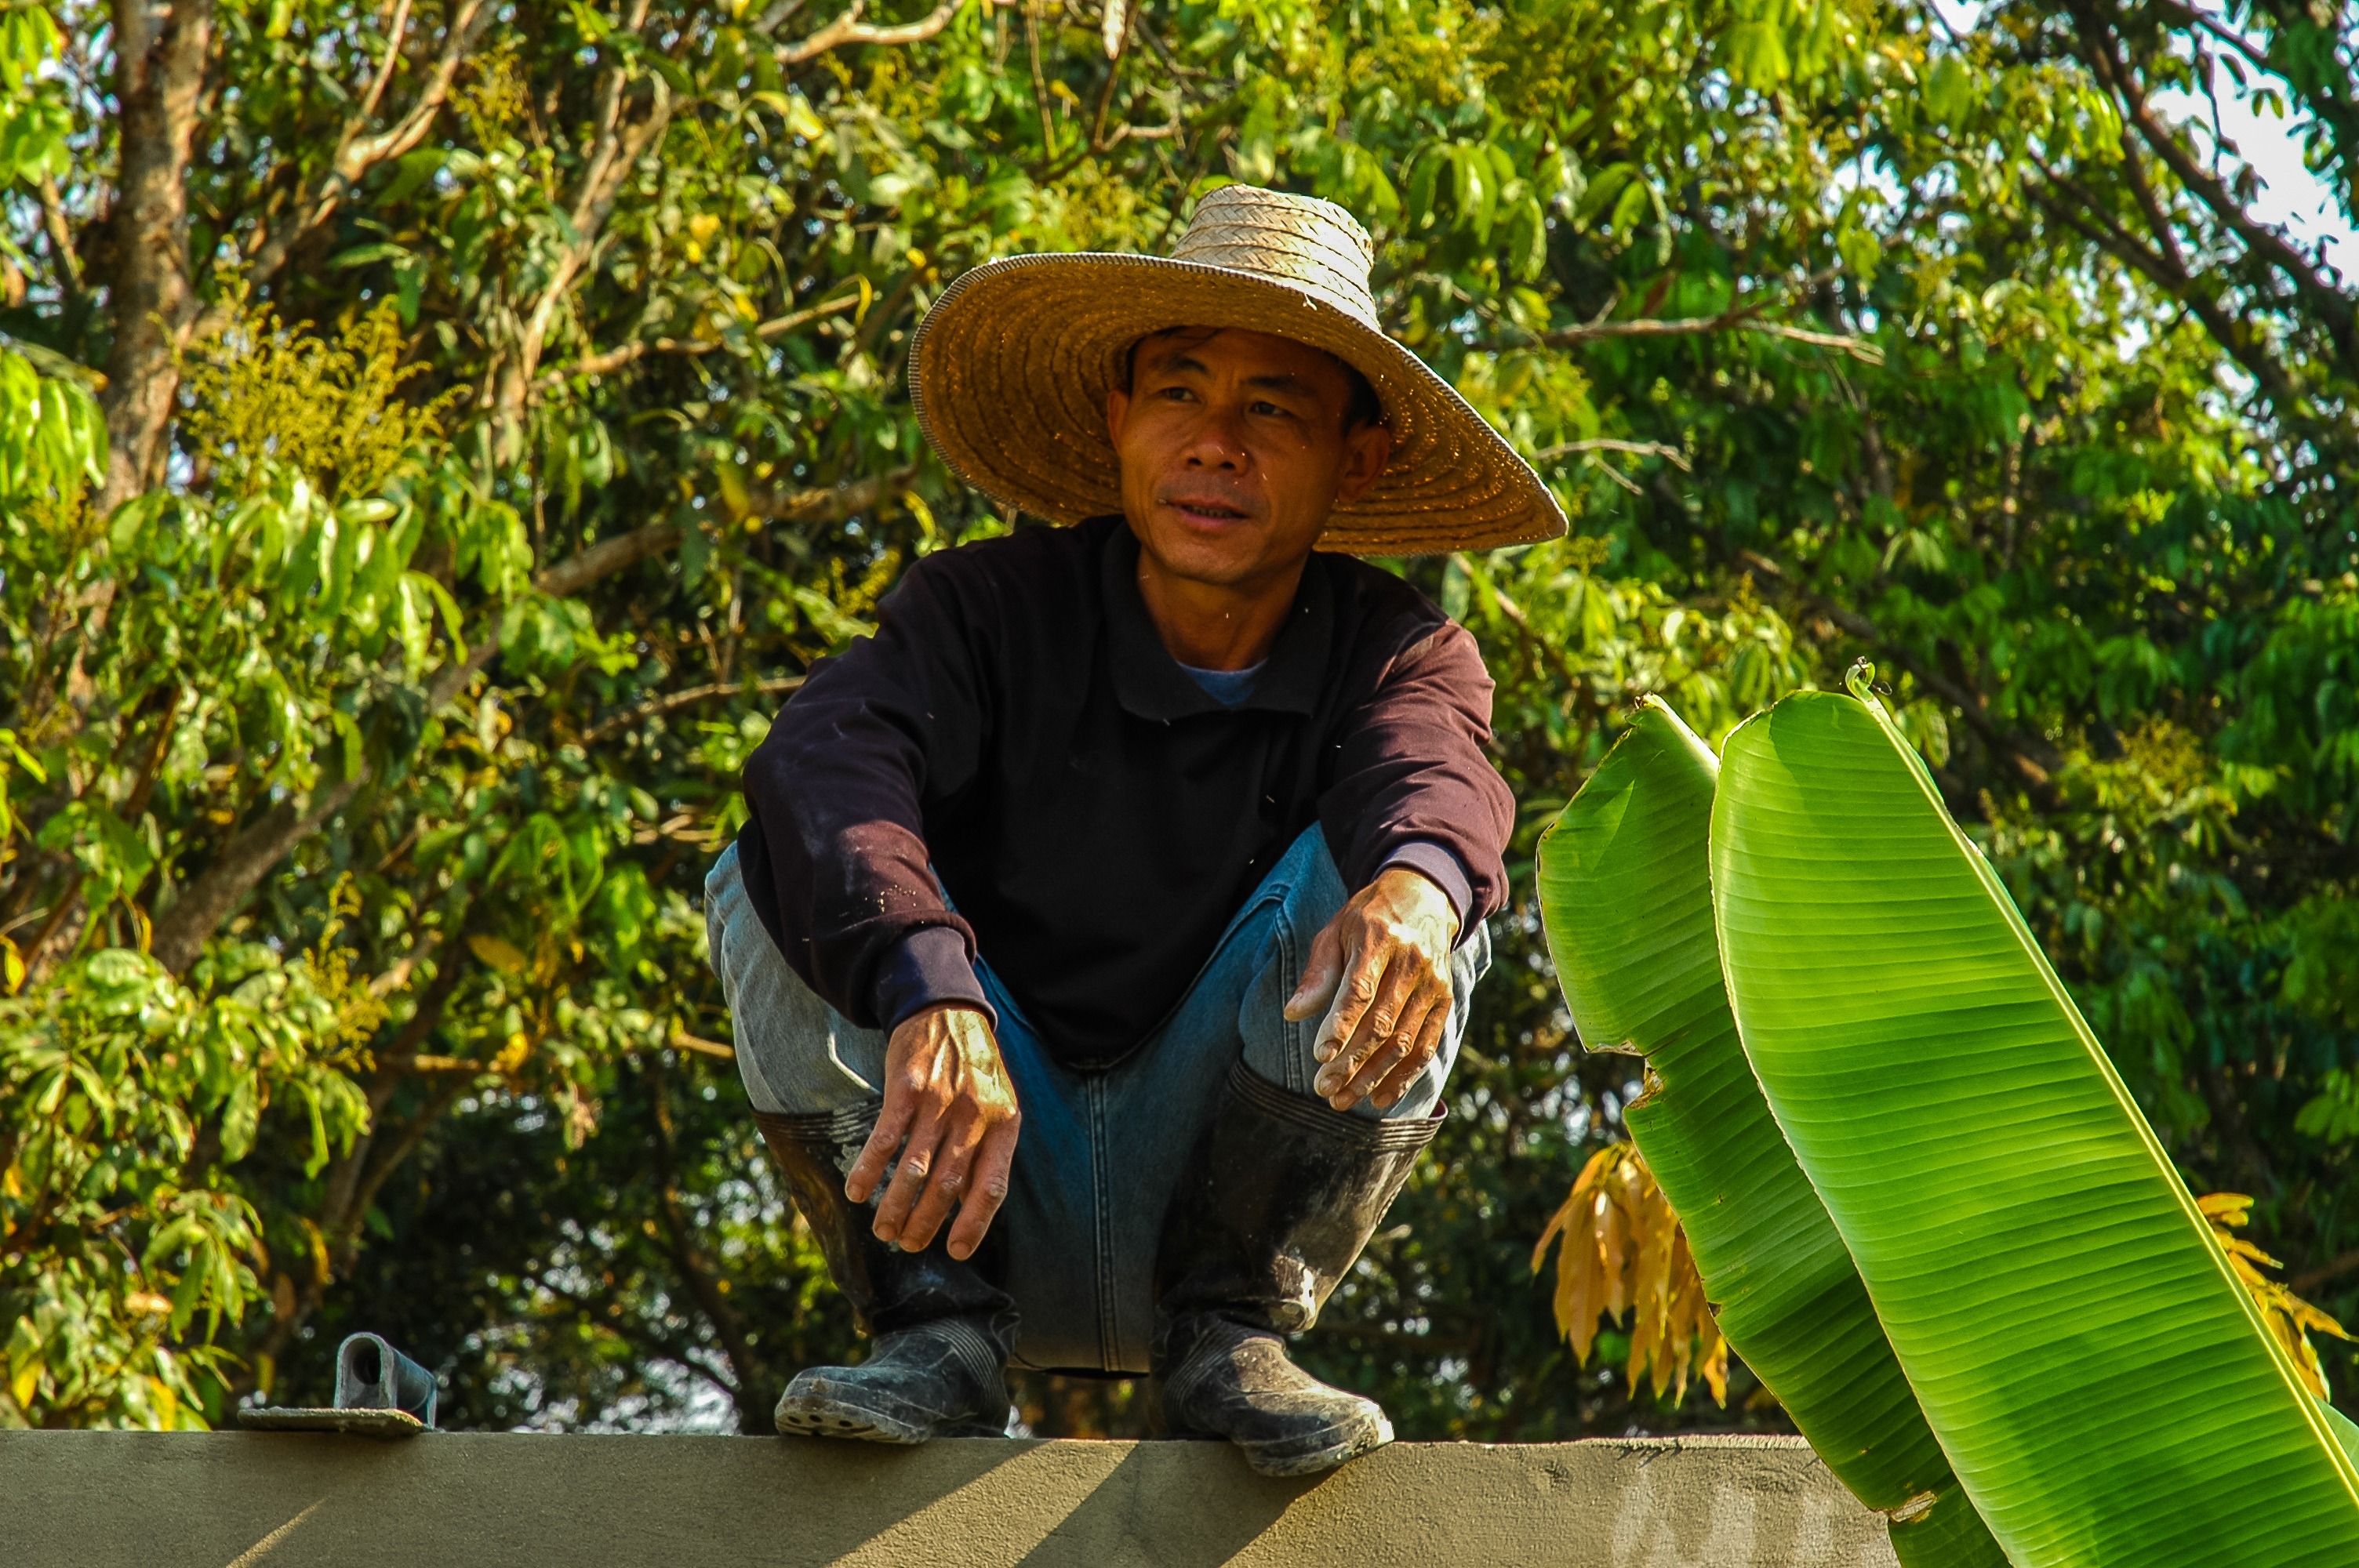
man, tree, farm, leaf, flower, wall, jungle, autumn, human, botany, agriculture, garden, sit, one, plantation, wait, thai, workers, gardener, indonesians